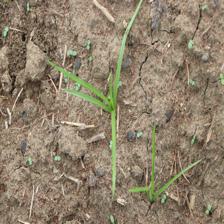
Label: Grass